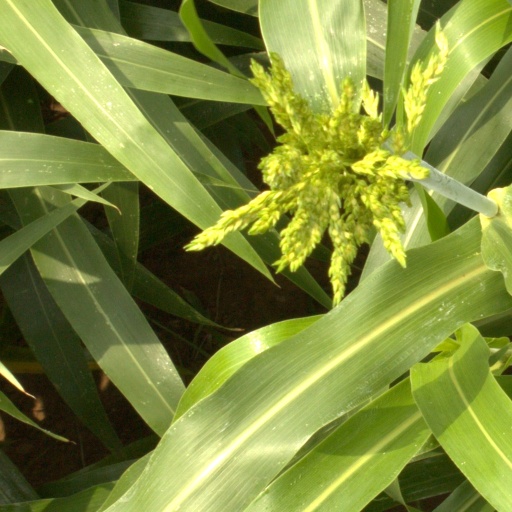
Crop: sorghum